George Stewart Brown

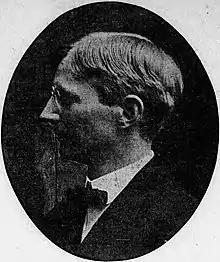

George Stewart Brown (August 16, 1871 – November 11, 1941) was a judge of the United States Customs Court and a member of the Board of General Appraisers.